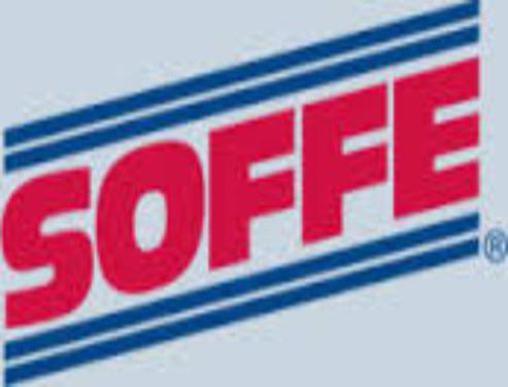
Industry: Clothes